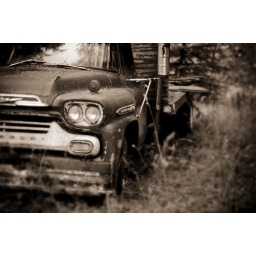
Found this sitting in a field east of Woodland yesterday. Mint condition...at least for an abandoned truck.